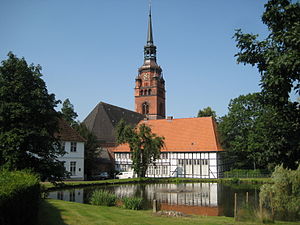
Itzehoe Kloster
Itzehoe Kloster.
Itzehoe Kloster er et kloster Itzehoe i Kreis Steinburg i Holsten i delstaten Slesvig-Holsten. Det var oprindeligt et nonnekloster under Cistercienserordenen. Nu er det en stiftelse for ugifte damer.